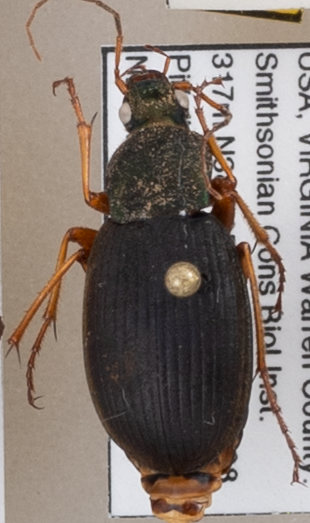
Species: Chlaenius aestivus
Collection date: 2022-06-02 04:00:00
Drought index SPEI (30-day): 2.09
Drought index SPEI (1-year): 0.534
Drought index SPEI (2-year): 0.8